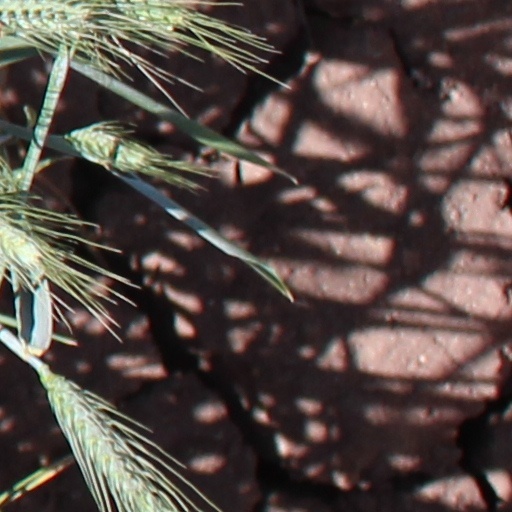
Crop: wheat